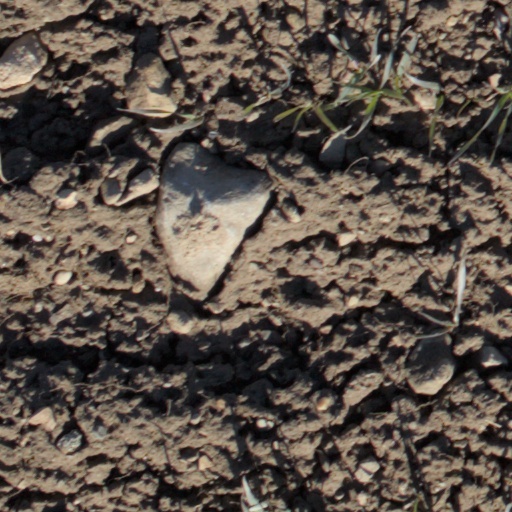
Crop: wheat